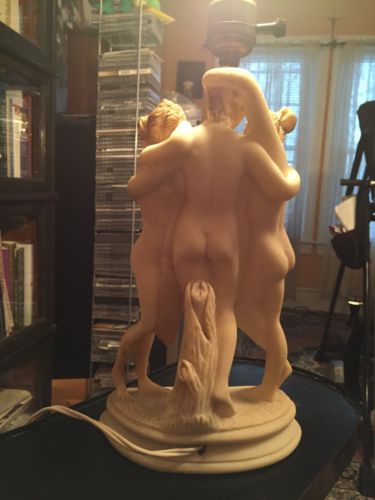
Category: lamp